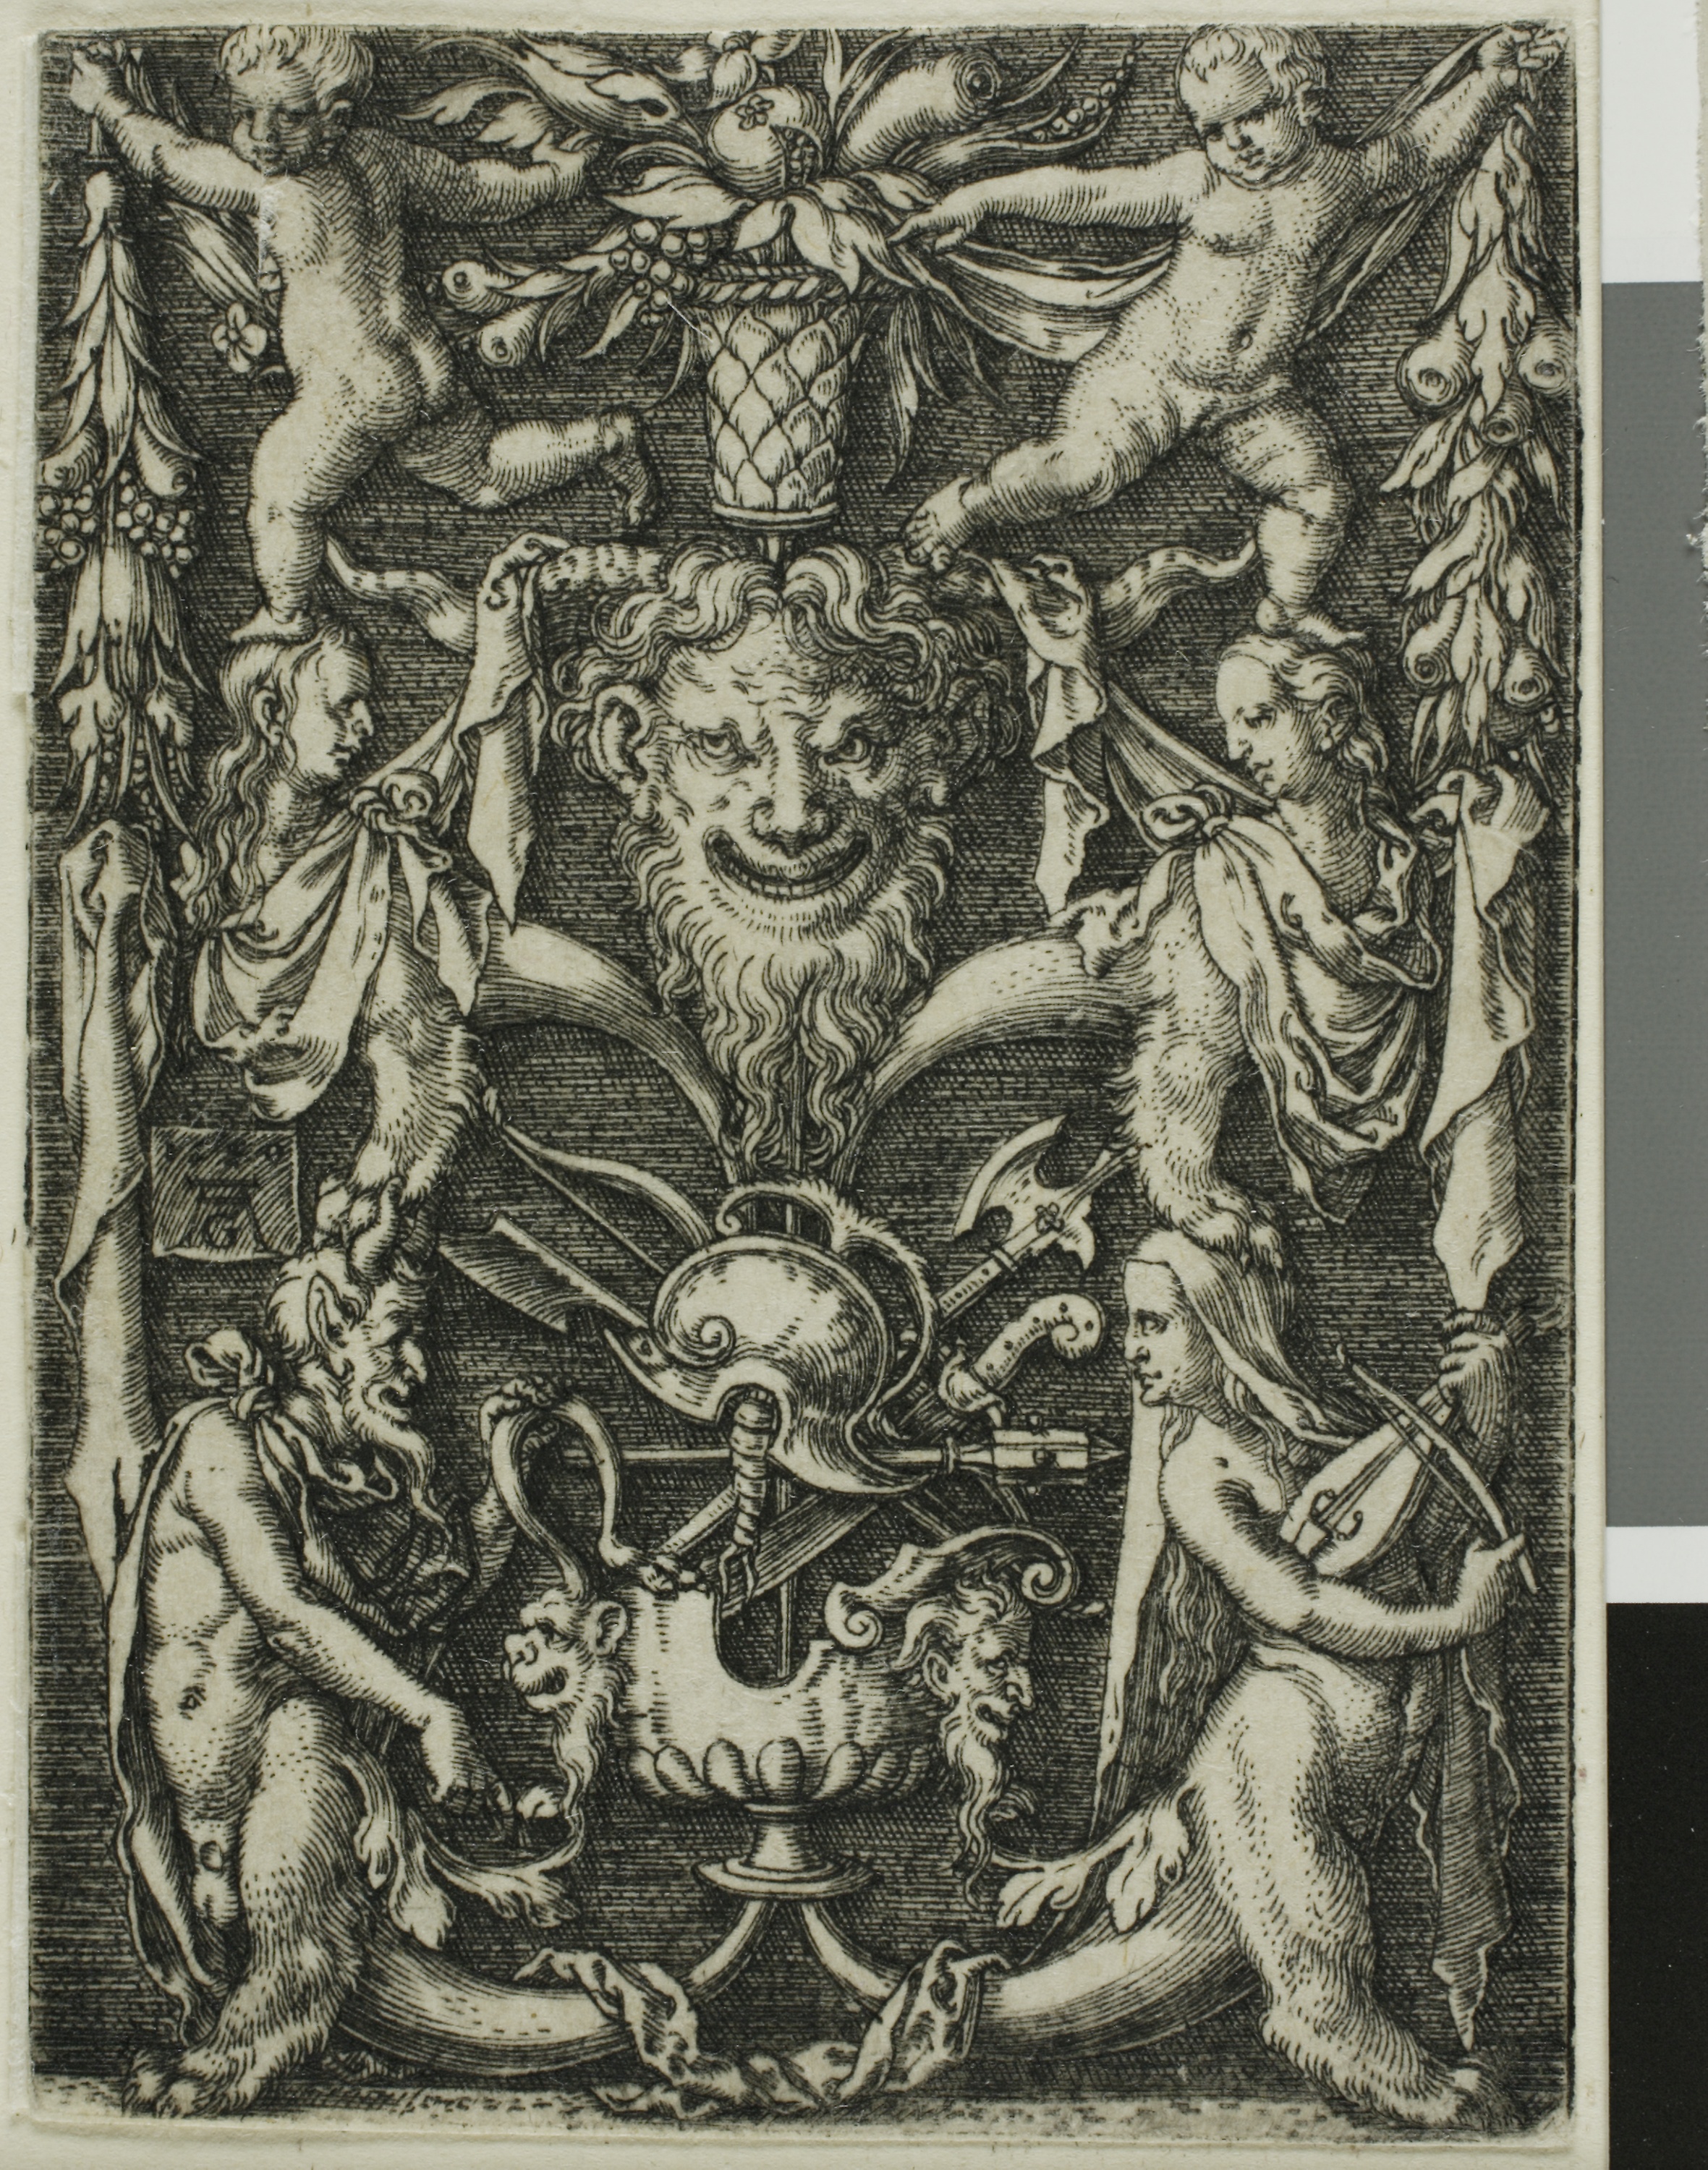
art, black and white, history, mythology, tapestry, monochrome, visual arts, drawing, artwork